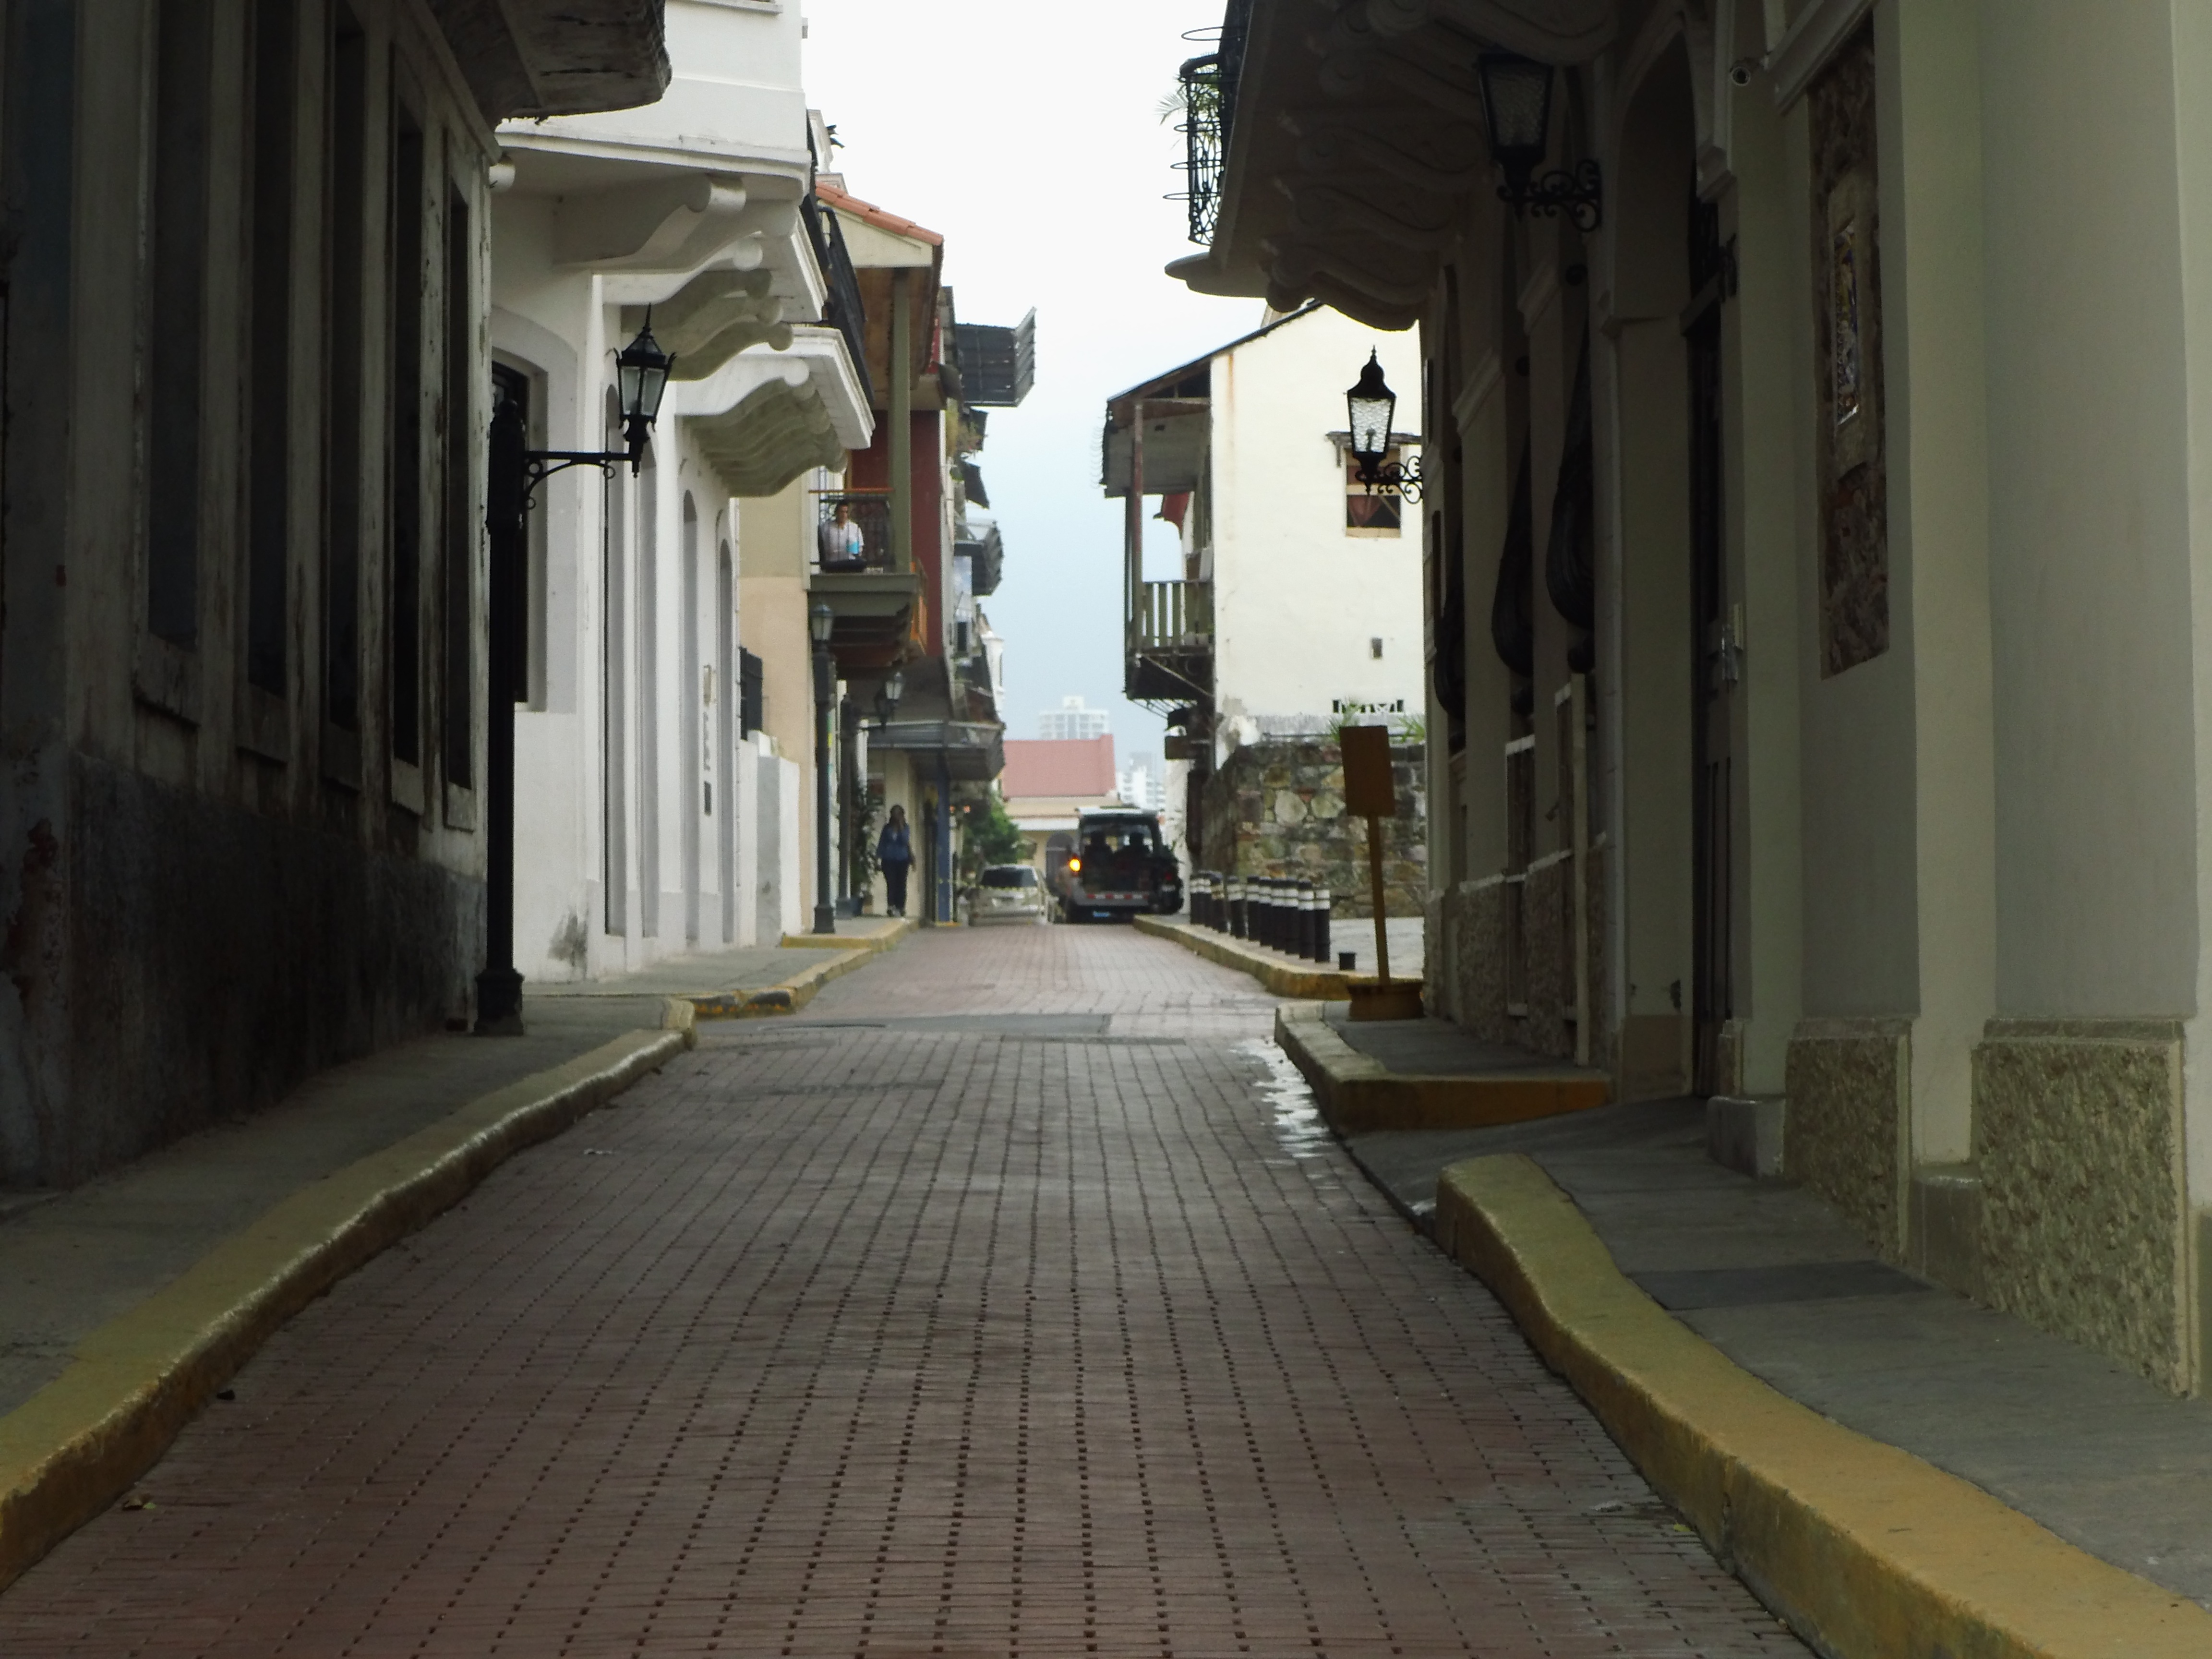
pedestrian, road, street, town, alley, city, travel, lane, lighting, infrastructure, neighbourhood, road surface, urban area, human settlement, nonbuilding structure